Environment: real
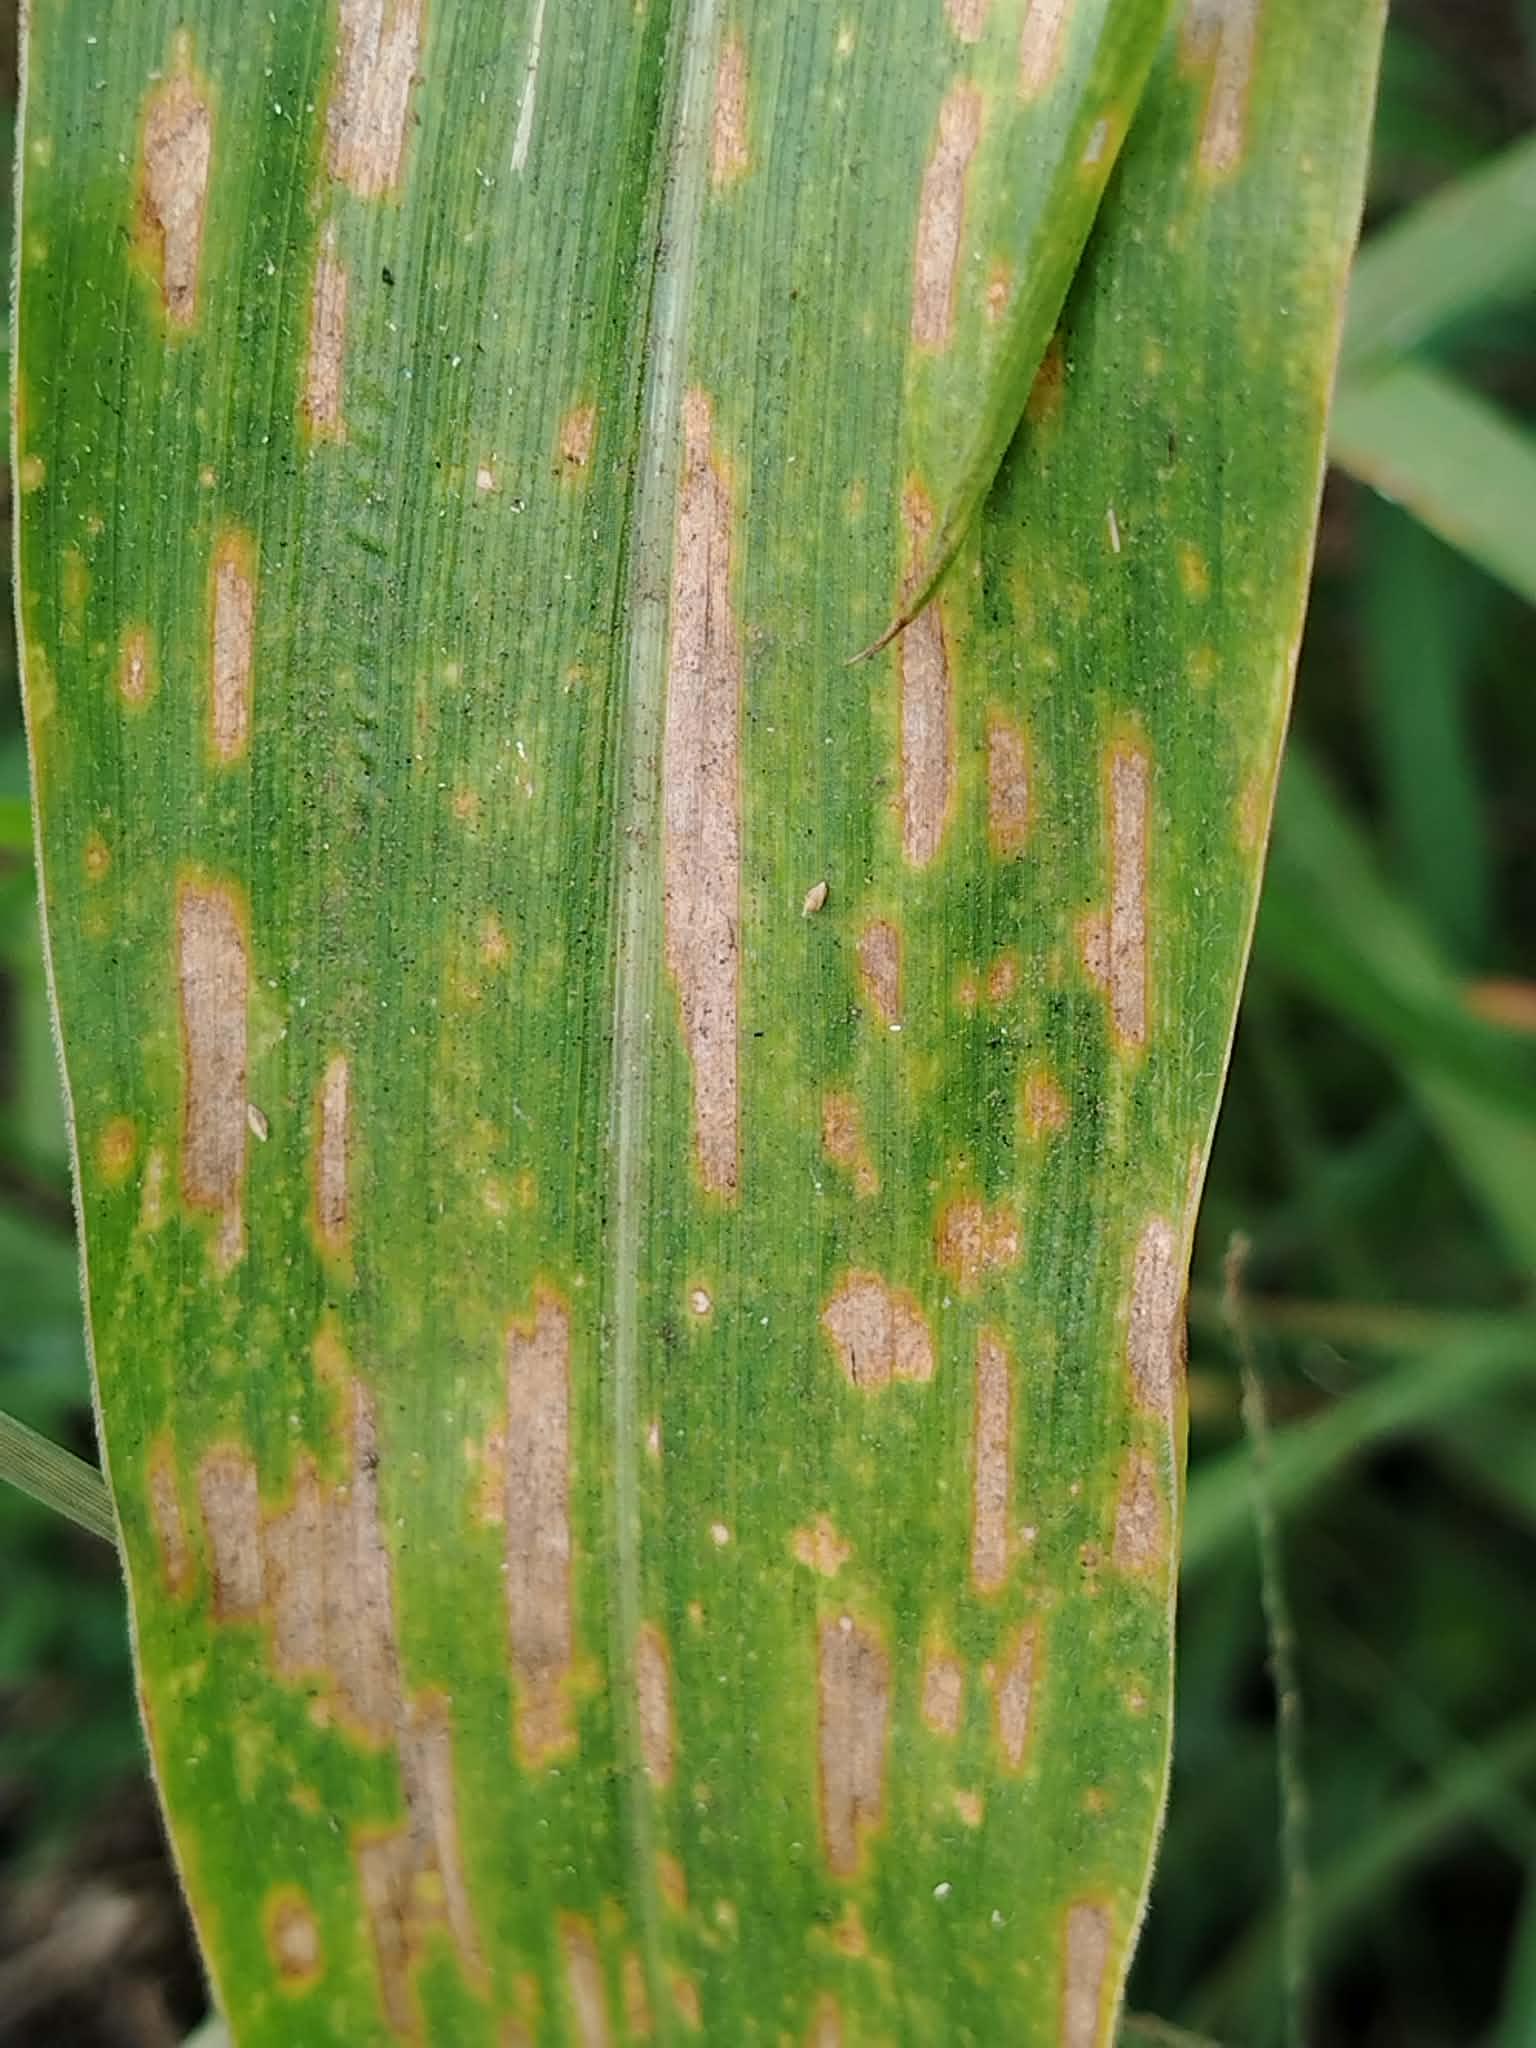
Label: gray_leaf_spot